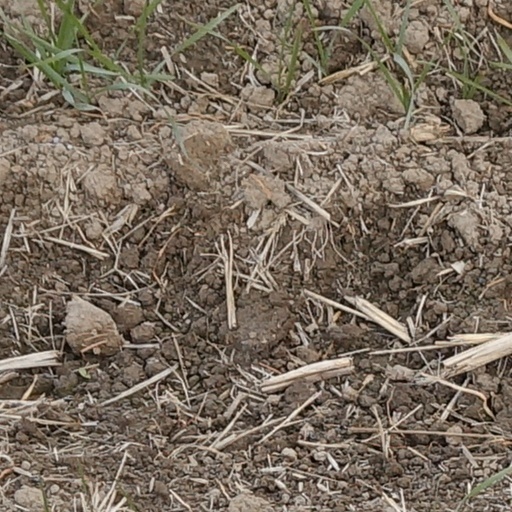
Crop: wheat